Epaminondas

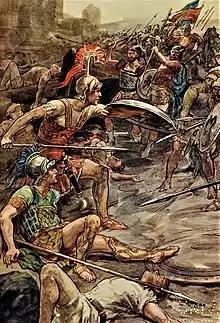
Epaminondas defending Pelopidas at the siege of Mantinea (385 BC), picture by William Rainey (1900).

Epaminondas (419/411–362 BC) was a Greek general and statesman of the 4th century BC who transformed the Ancient Greek city-state of Thebes, leading it out of Spartan subjugation into a pre-eminent position in Greek politics called the Theban Hegemony. In the process, he broke Spartan military power with his victory at Leuctra and liberated the Messenian helots, a group of Peloponnesian Greeks who had been enslaved under Spartan rule for some 230 years following their defeat in the Third Messenian War ending in 600 BC. Epaminondas reshaped the political map of Greece, fragmented old alliances, created new ones, and supervised the construction of entire cities. He was also militarily influential and invented and implemented several important battlefield tactics.